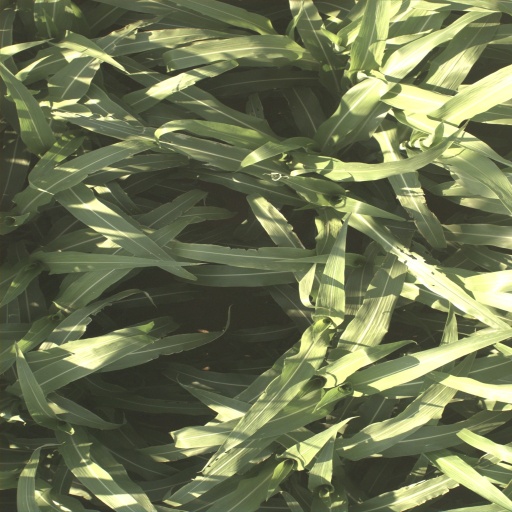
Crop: sorghum